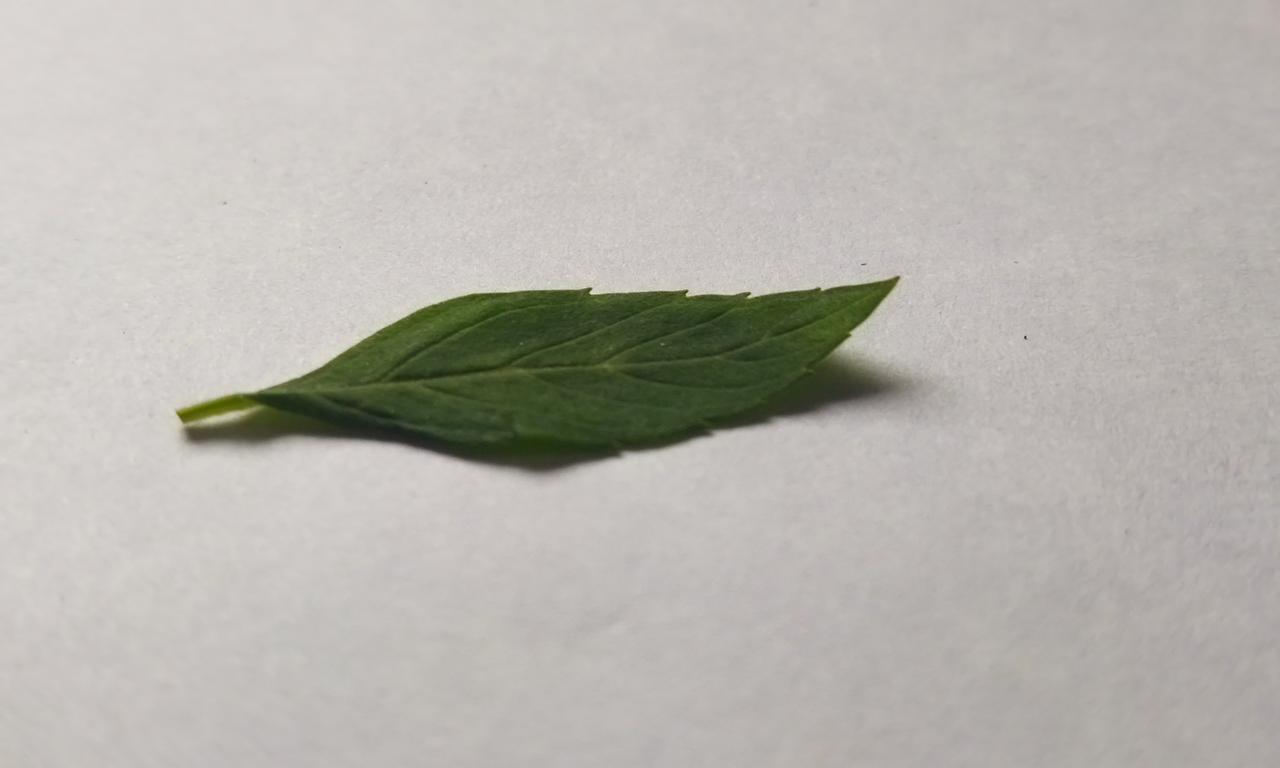
Label: Fresh